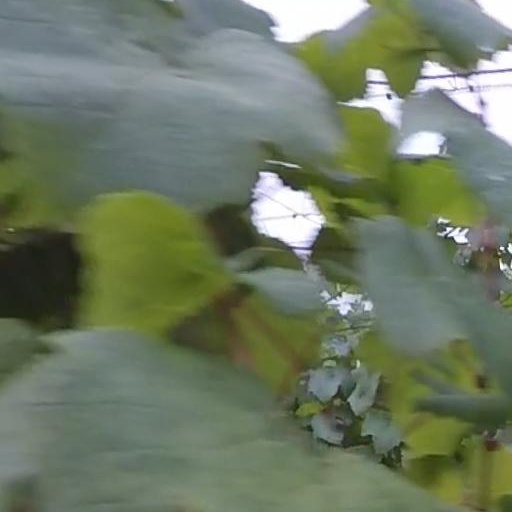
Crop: grape